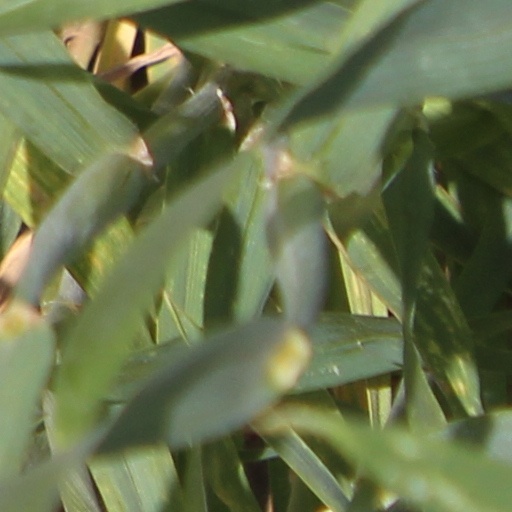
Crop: wheat